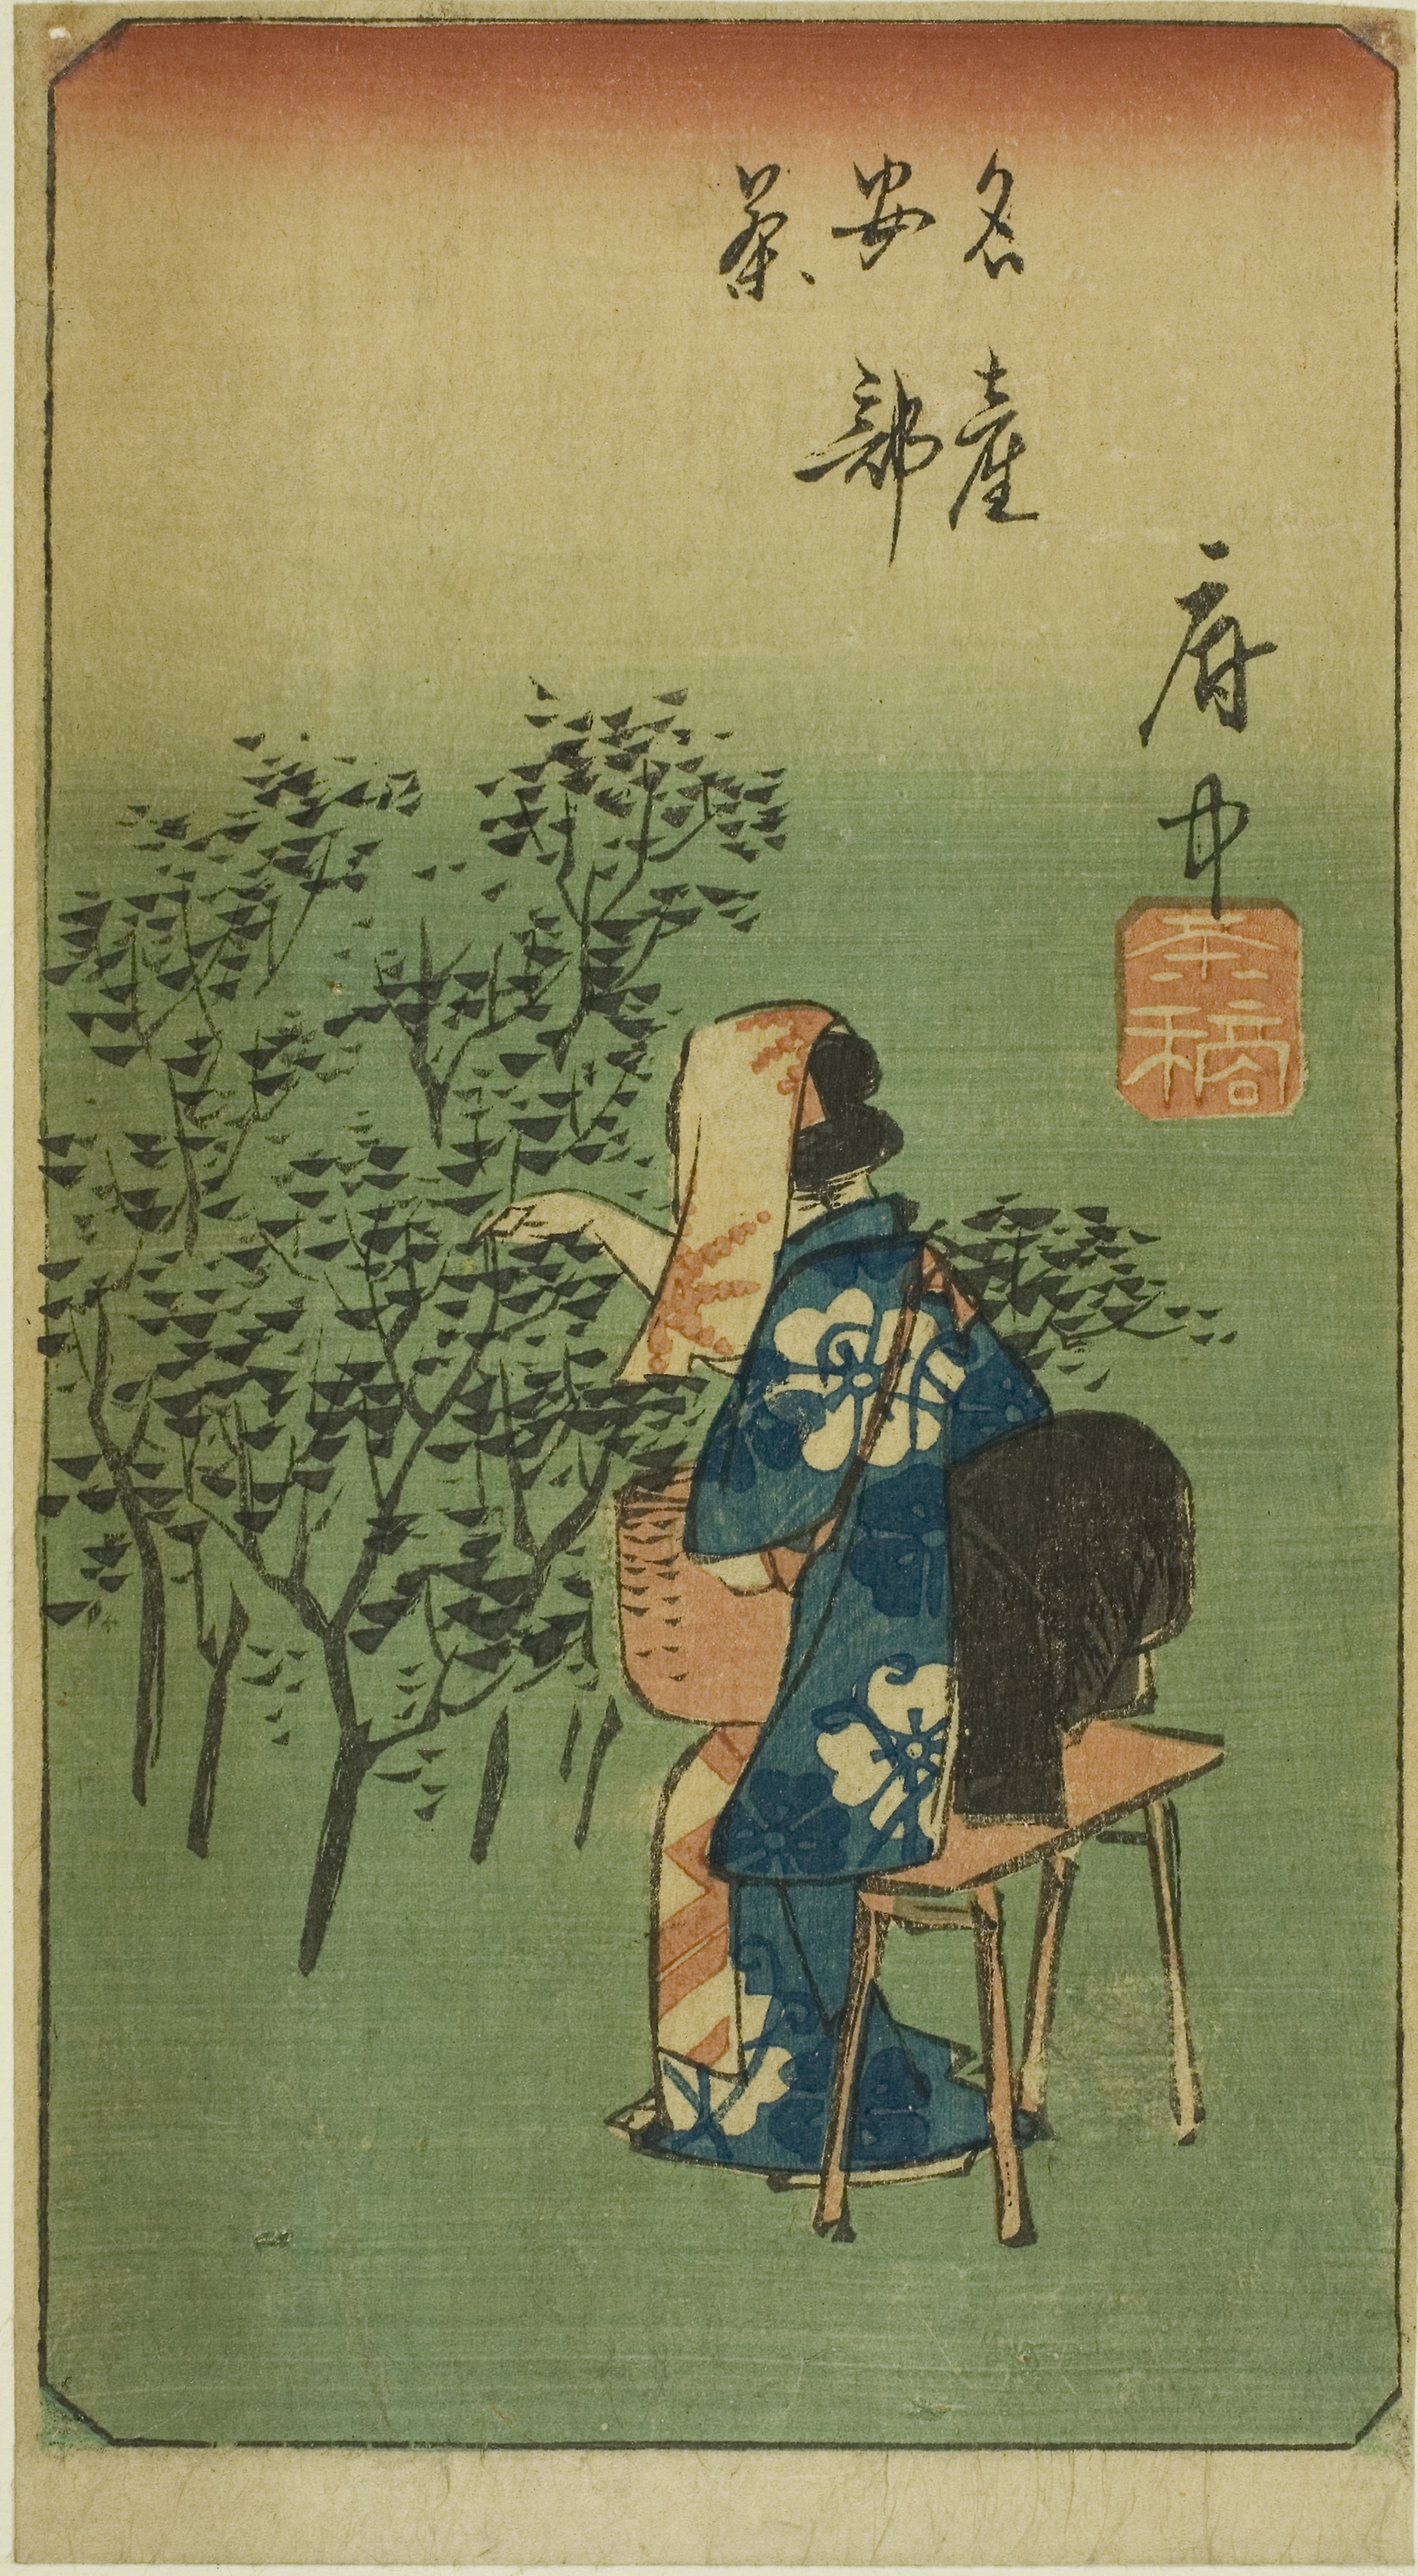
art, organism, illustration, plant, sitting, painting